Aja'ib al-Makhluqat

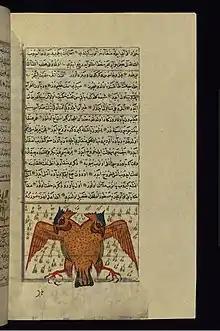
A depiction of an Anqa, 1717 CE, Ottoman Empire

Qazwini shows that God created many things that are unknown to the people (Quran 16:8), and a fundamental part of this, with central importance, is God's Throne, His footstool are the angels and the jinn. For some Muslims, the footstool is the eighth and the Throne the ninth sphere. Furthermore, the Throne of God is the qibla for inhabitants of the celestial spheres like the Kaaba is for people on earth.